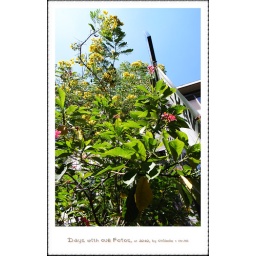
love the colors of the trees &amp;amp; flowers under the sun + blue sky...